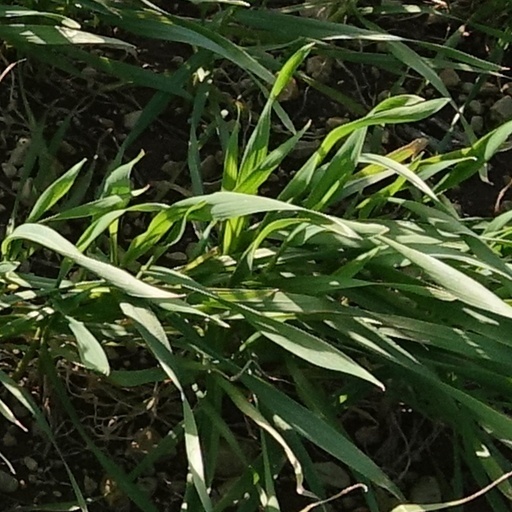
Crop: wheat